Lincoln Continental Mark V

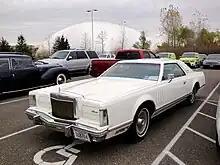
1979 Continental Mark V Collector's Series

From 1973 to 1981, Lincoln offered the Luxury Group option for Mark-series buyers, allowing a customer to select cloth or leather/vinyl interior trim, one to four exterior paint colors, landau or full-length vinyl or painted metal roof, bodyside molding (otherwise black) decklid paint stripe, wheels or wheel covers and black or whitewall tires.